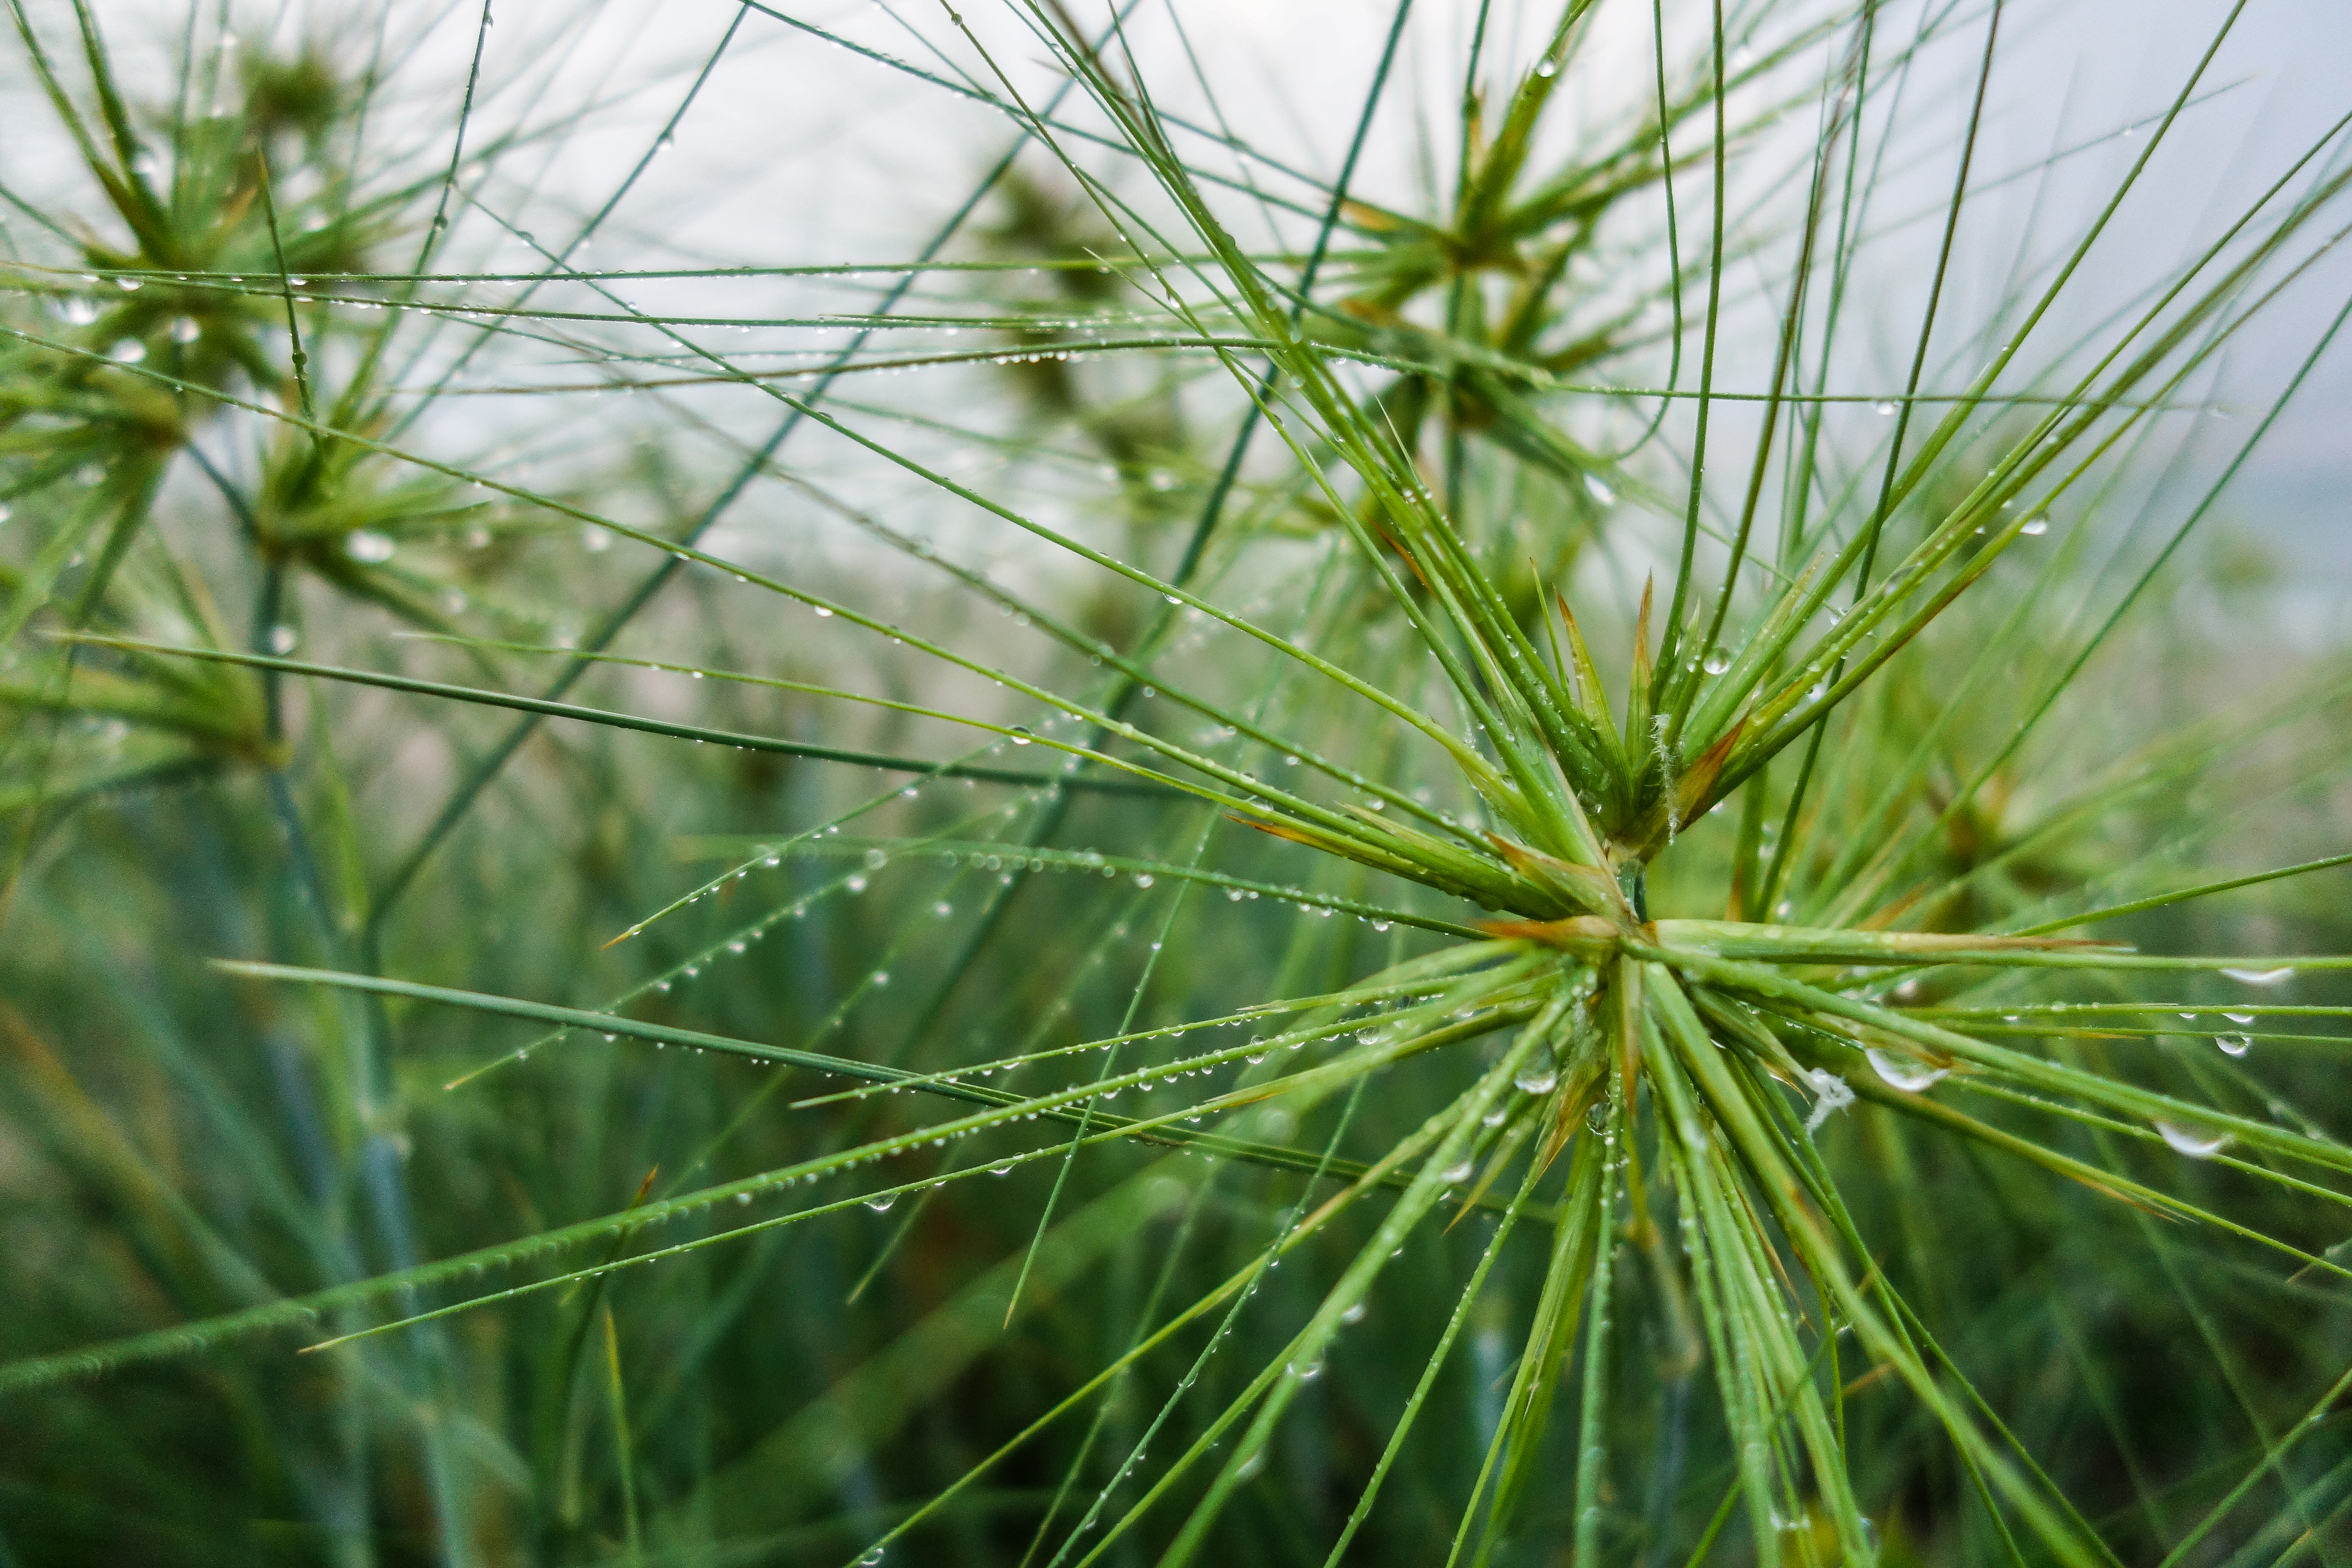
nature, view, shadows, relax, feel good, green, white pine, plant, shortstraw pine, loblolly pine, red pine, grass, terrestrial plant, Georgia pine, American larch, grass family, Jack pine, lodgepole pine, tree, leaf, evergreen, vascular plant, pine family, American pitch pine, pine, western yellow pine, flower, chrysopogon zizanioides, sedge family, horsetail family, horsetail, flowering plant